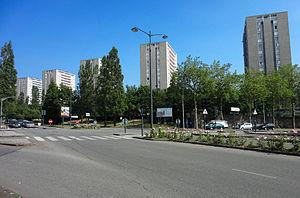
Tours du Gros-Chêne, Rennes
Rennes /ʁɛn/ est une commune de l'Ouest de la France, chef-lieu du département d’Ille-et-Vilaine et de la région Bretagne. La ville se situe en Haute-Bretagne — partie orientale de la Bretagne — à la confluence de l’Ille et de la Vilaine. Ses habitants sont appelés les Rennais et les Rennaises.
Le quartier Maurepas - Patton est un quartier rennais situé au nord de la ville. Il est délimité à l'ouest par le canal Saint-Martin et au sud par la rue de Fougères.